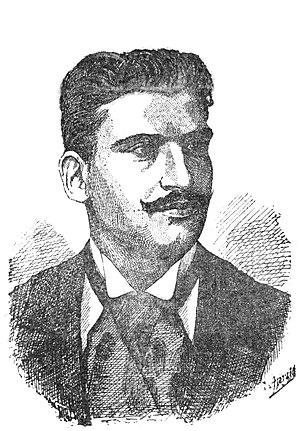
Louis Régis.
Louis Régis, né le 21 octobre 1876 à Sétif et mort le 22 janvier 1973 à Antibes, est un militant antisémite et médecin français.